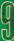
Number: 9